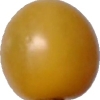
Label: tomato_cherry_yellow